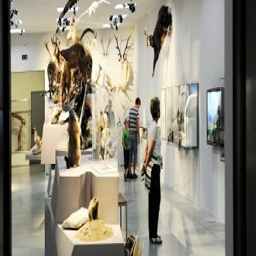
Liechtenstein PostalMuseum